Baz Ashmawy

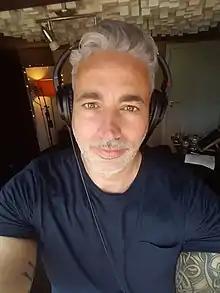

Bazil Ashmawy, commonly known as Baz Ashmawy, is an Irish radio and television personality, whose TV show "50 Ways to Kill Your Mammy" won the International Emmy Award for Best Non-Scripted Entertainment award. In 2024, Baz created, wrote and starred a TV Series "Faithless" for Virgin Media Television. Baz hosts "The Money List" and " Best Place To Be" for RTE One and both shows have been renewed for a second seasons. Baz also is the host of "DIYSOS The Big Build Ireland". In summer 2017, he hosted "That Baz Thing" on RTÉ Radio 1. Ashmawy co-hosted "Weekend Breakfast with Baz & Lucy" on RTÉ 2fm in 2010, and co-presented the 2008 reality show "Fáilte Towers" on RTÉ One, as well as the popular travel show "How Low Can You Go" on RTÉ Two. In 2018 he began presenting ITV's new singing show – Change Your Tune.